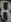
Number: 8